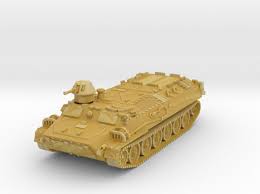
Label: MT_LB